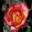
Label: rose